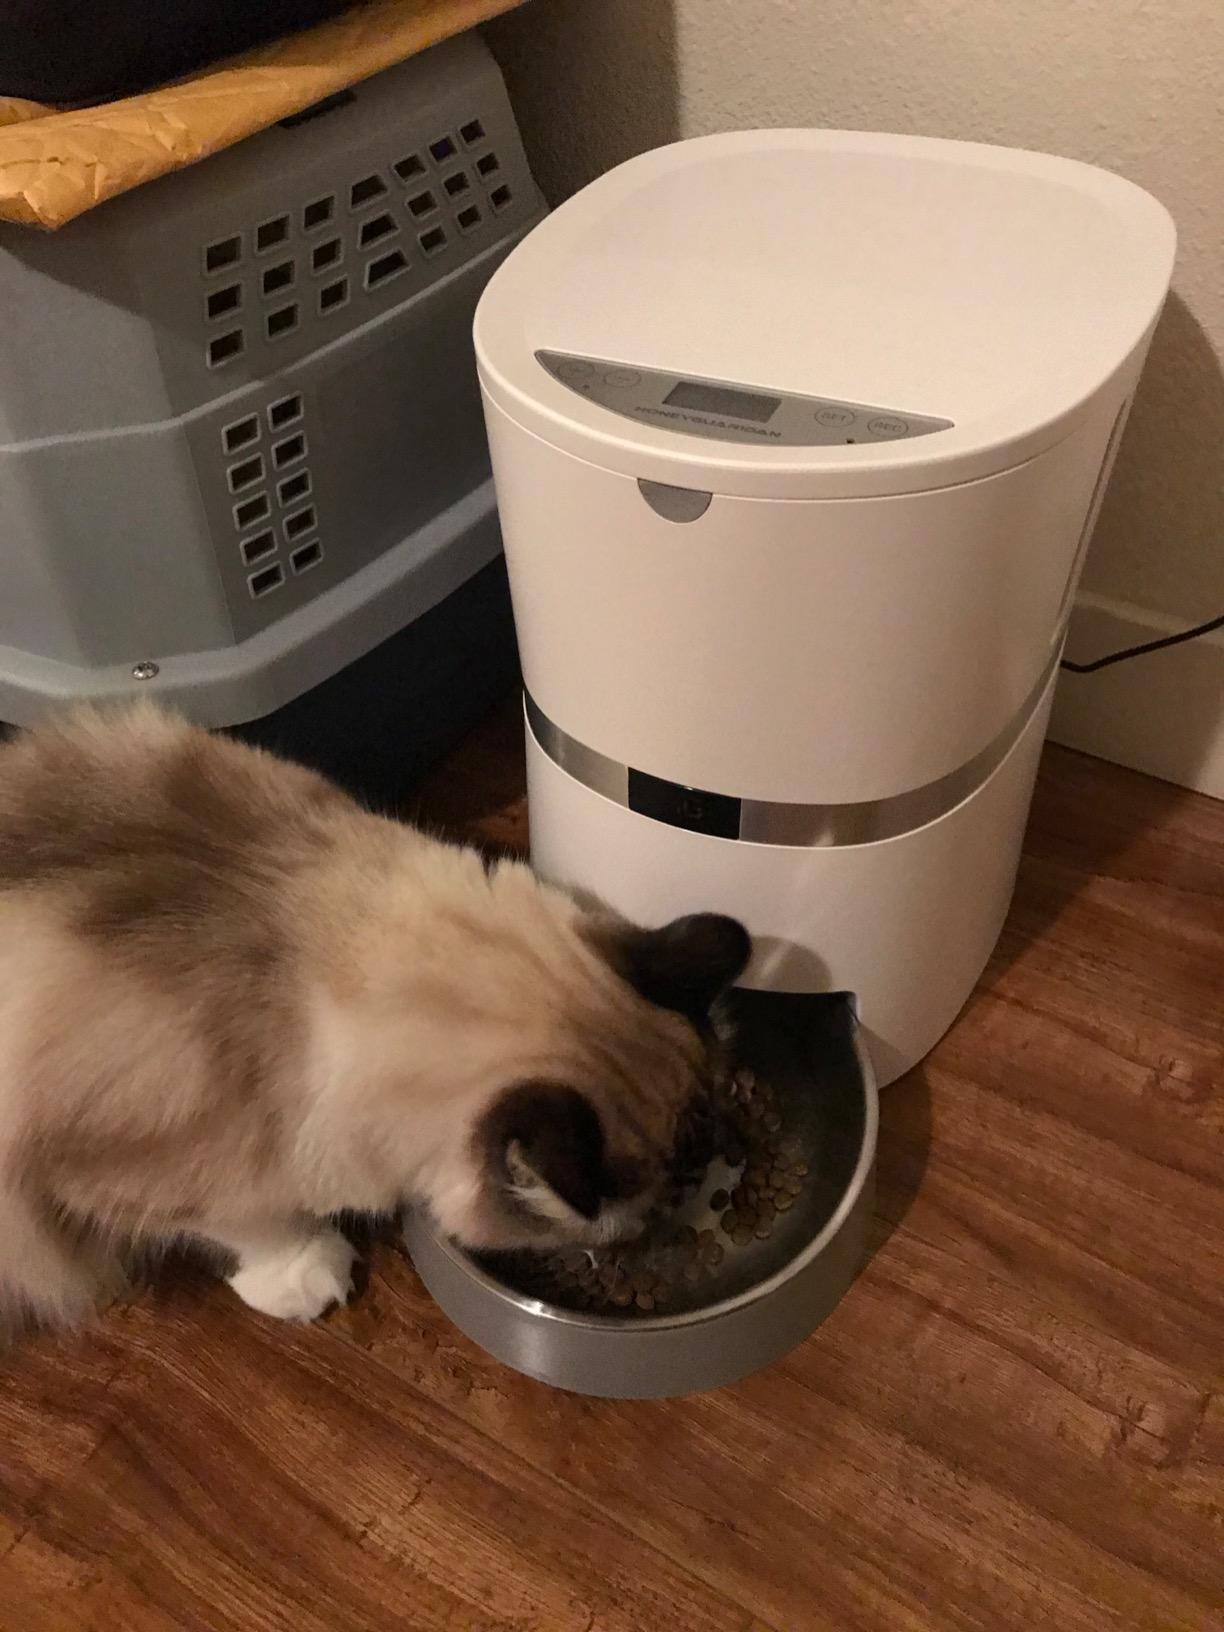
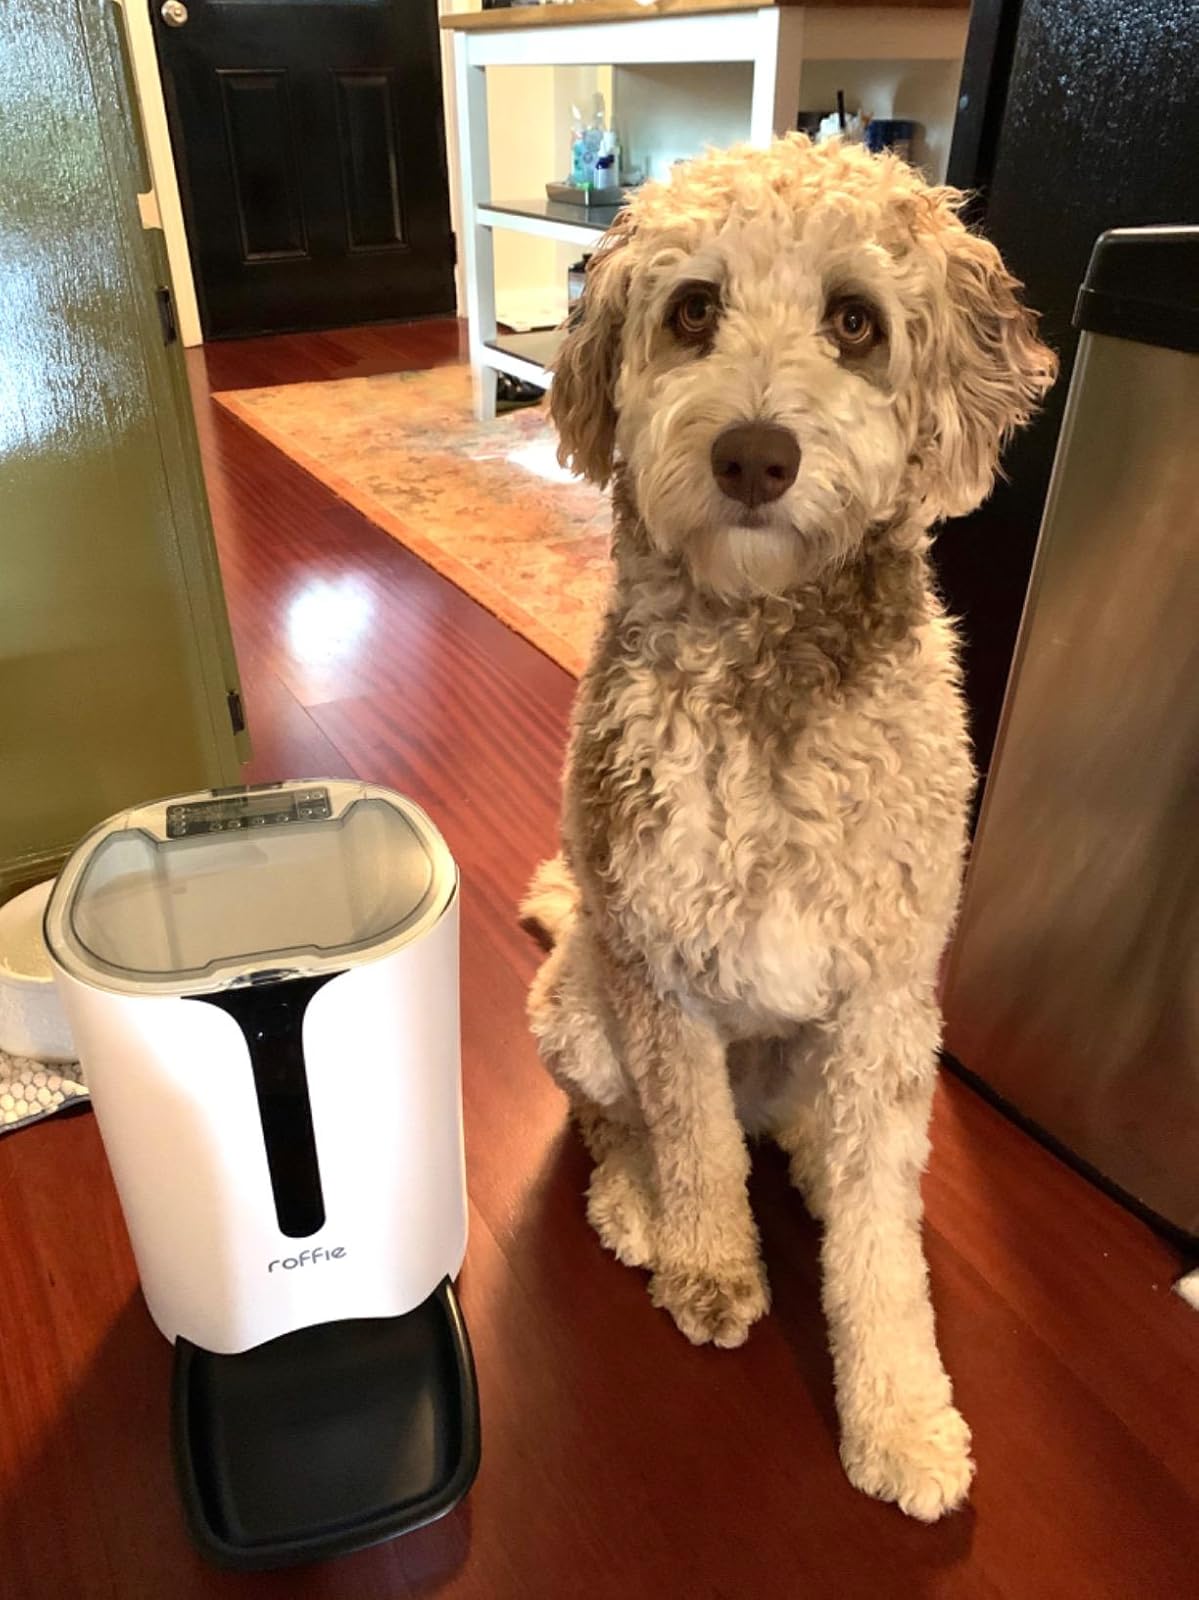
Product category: items_feeder
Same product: no